Environmental conflict

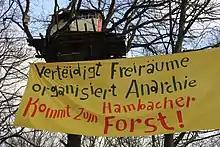
Hambach Forest protest against coal mine expansion

Environmental conflicts, socio-environmental conflict or ecological distribution conflicts (EDCs) are social conflicts caused by environmental degradation or by unequal distribution of environmental resources. The Environmental Justice Atlas documented 3,100 environmental conflicts worldwide as of April 2020 and emphasised that many more conflicts remained undocumented.